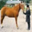
Label: horse